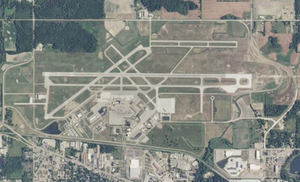
L'aéroport international Capital Region de Lansing, est un aéroport public situé en DeWitt Township et 5 km de nord-ouest du Central business district de Lansing, dans le Michigan. L'aéroport possède trois pistes. En 2008, l'aéroport de Lansing a servi 429 639 passagers. Six ans plus tard, l'aéroport a servi 376 790 passagers.